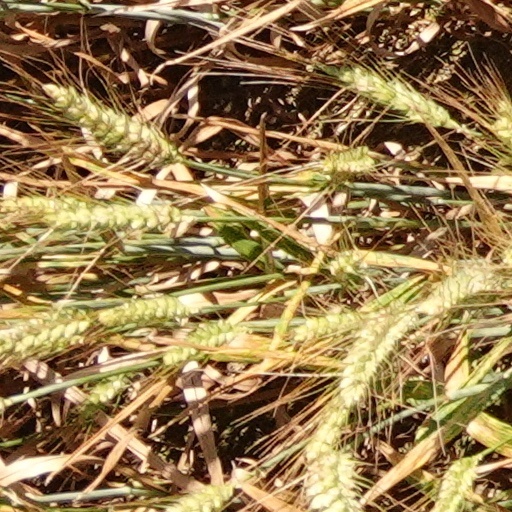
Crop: wheat